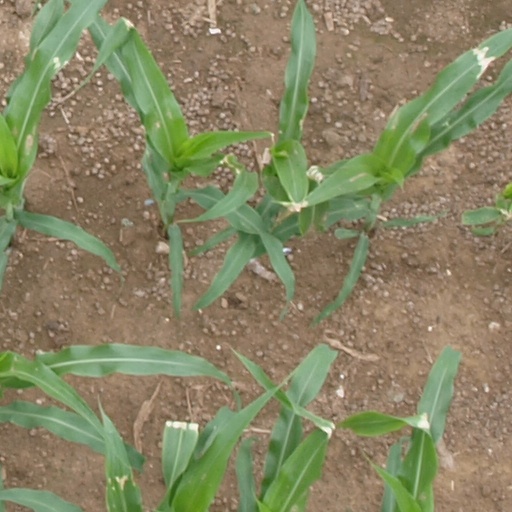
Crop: maize; corn